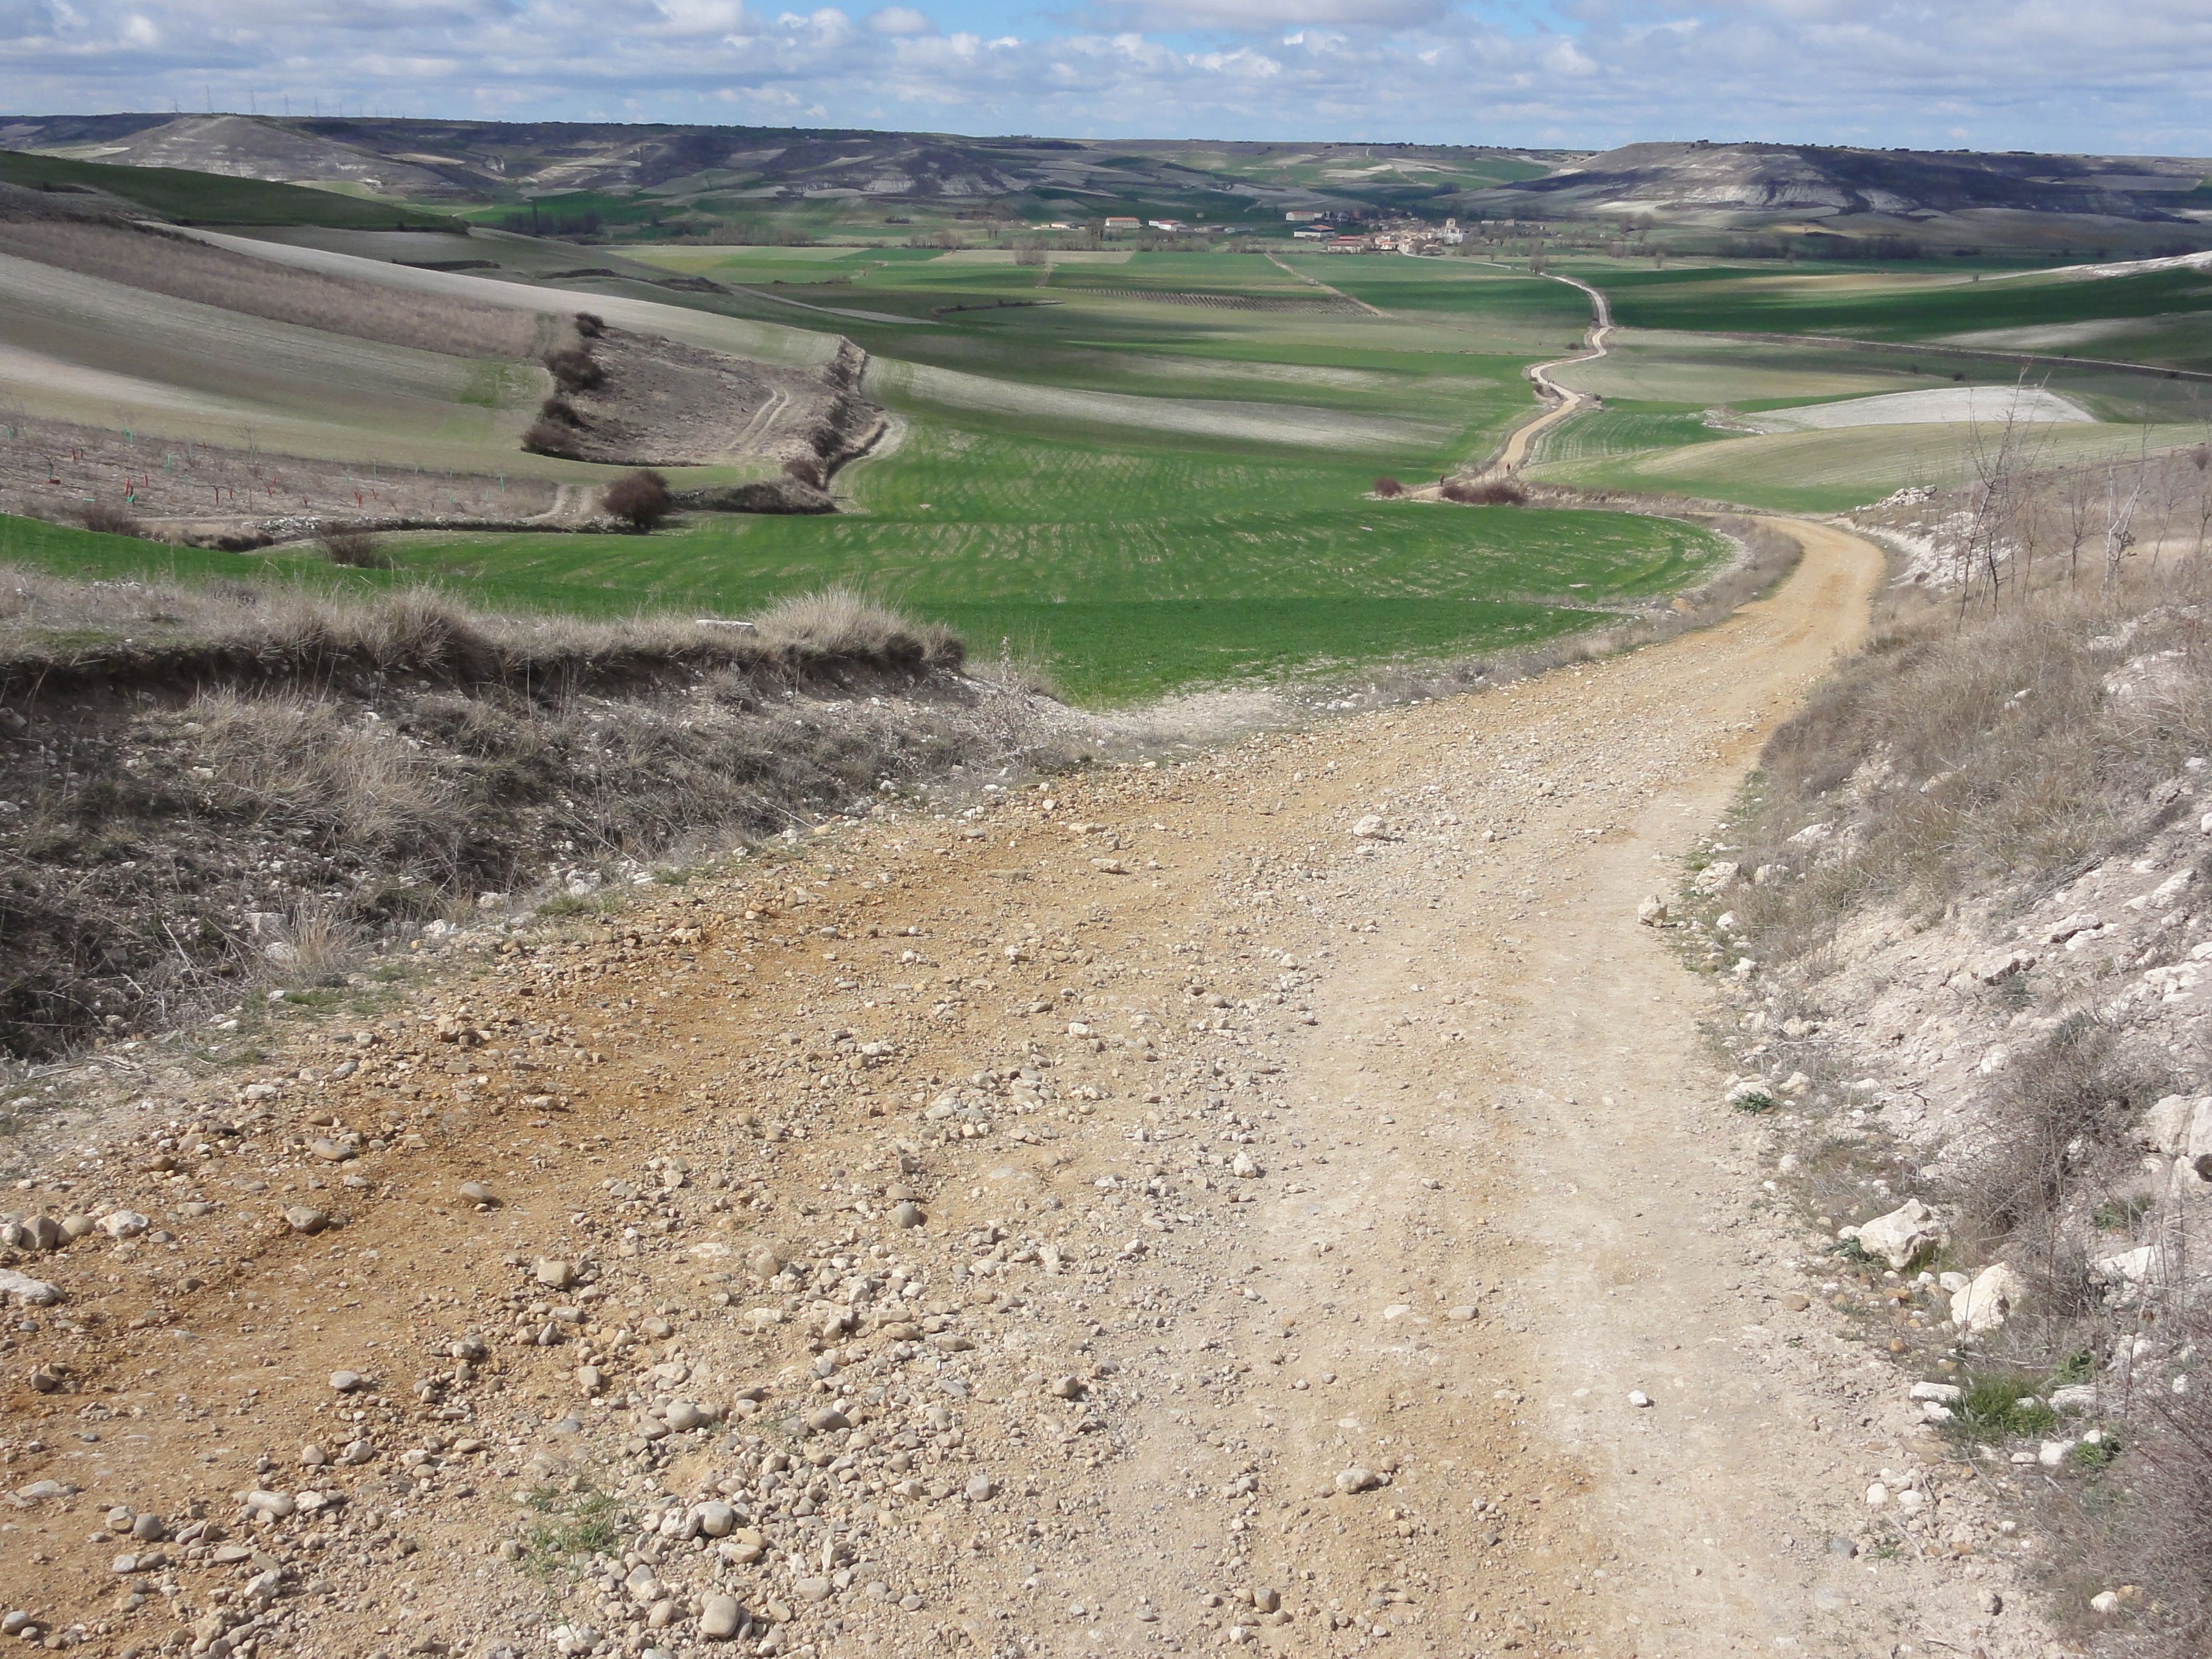
road, trail, hill, valley, dirt road, soil, reservoir, ridge, plain, geology, infrastructure, badlands, plateau, mound, rural area, santiago de compostela, geological phenomenon, ground road